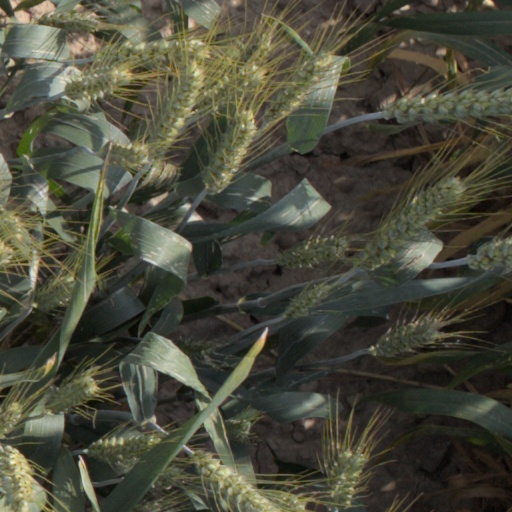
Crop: wheat